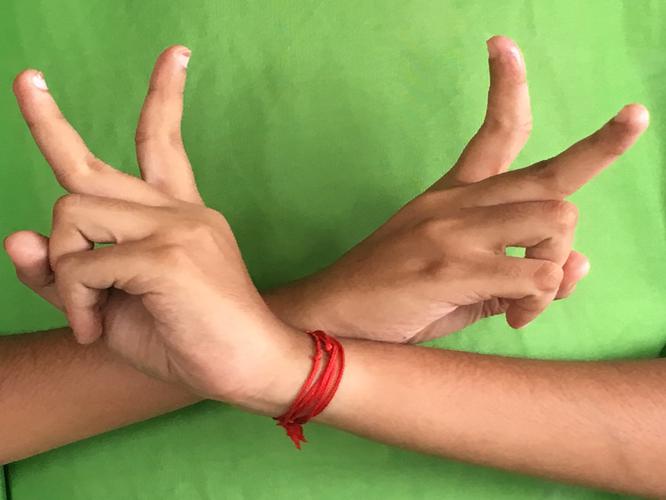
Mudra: Kartariswastika
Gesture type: double_hand